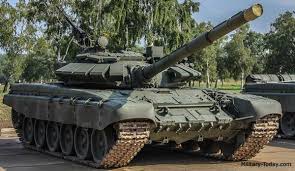
Label: Tank